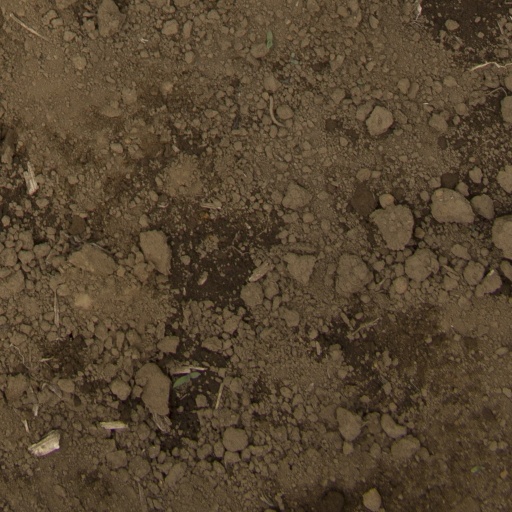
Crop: Jerusalem artichoke